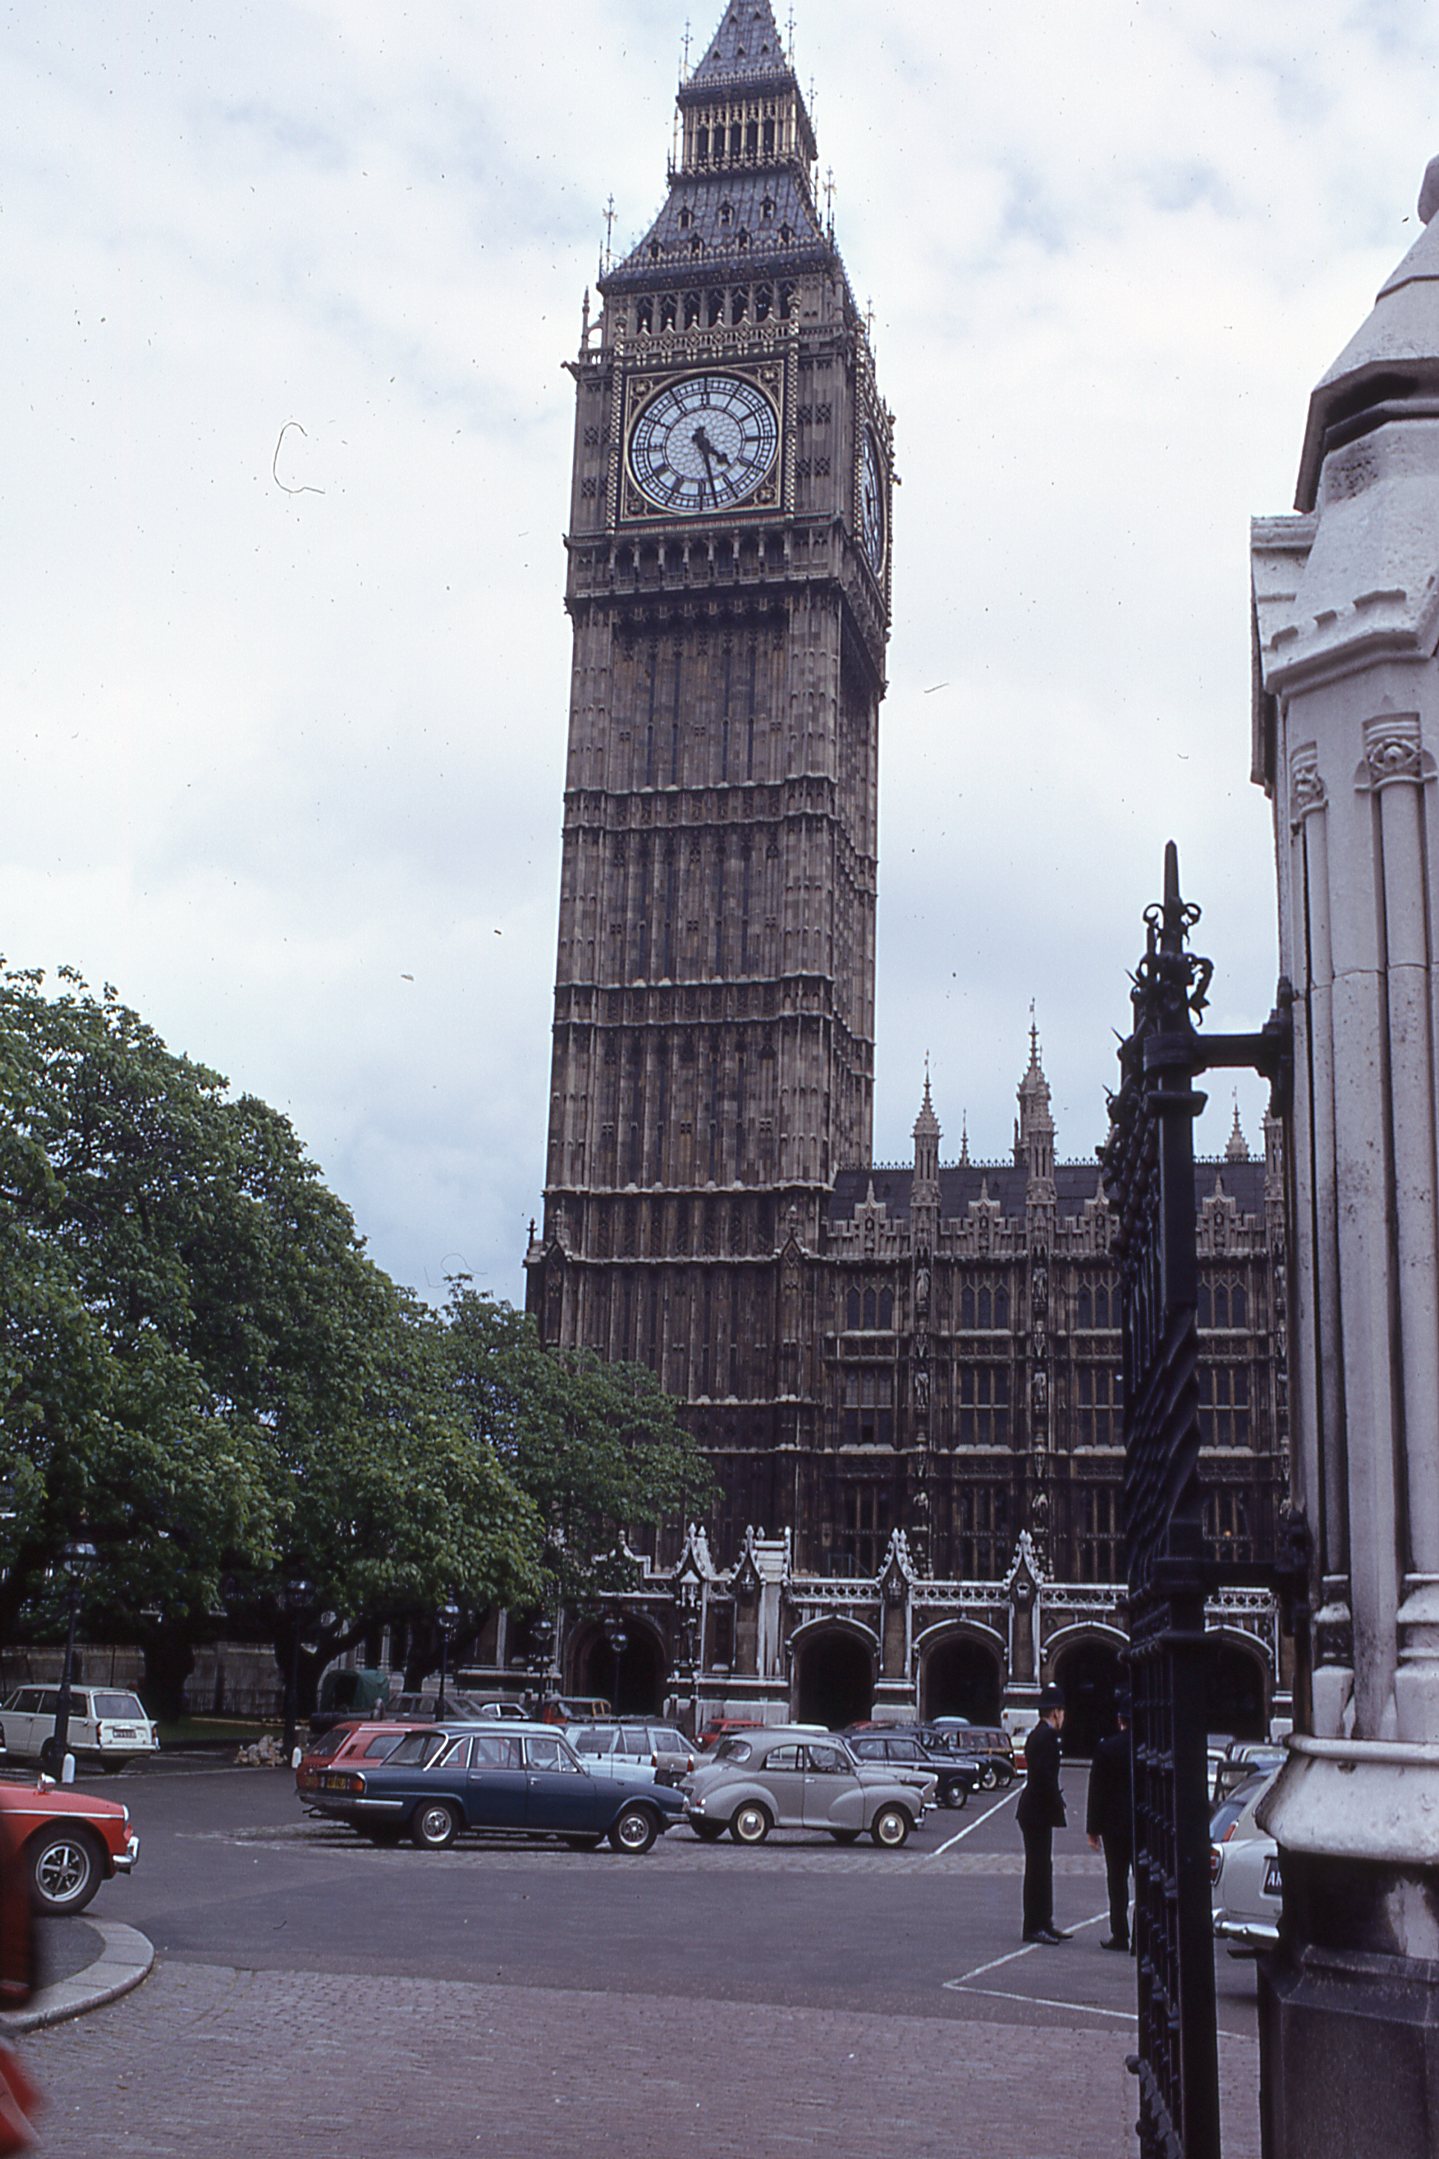
london, landmark, tower, clock tower, architecture, city, building, human settlement, metropolitan area, sky, urban area, metropolis, tourism, leg, vacation, plaza, facade, street, town square, tourist attraction, temple, monument, clock, thoroughfare, vehicle, road, skyscraper, bell tower, classical architecture